Fengtai Nanlu station

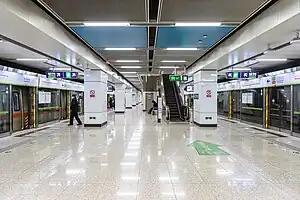
Line 9 and Fangshan line (through service) platform 300px Line 16 platform

Fengtai Nanlu station is an interchange station on Line 9 and Line 16 of the Beijing Subway.